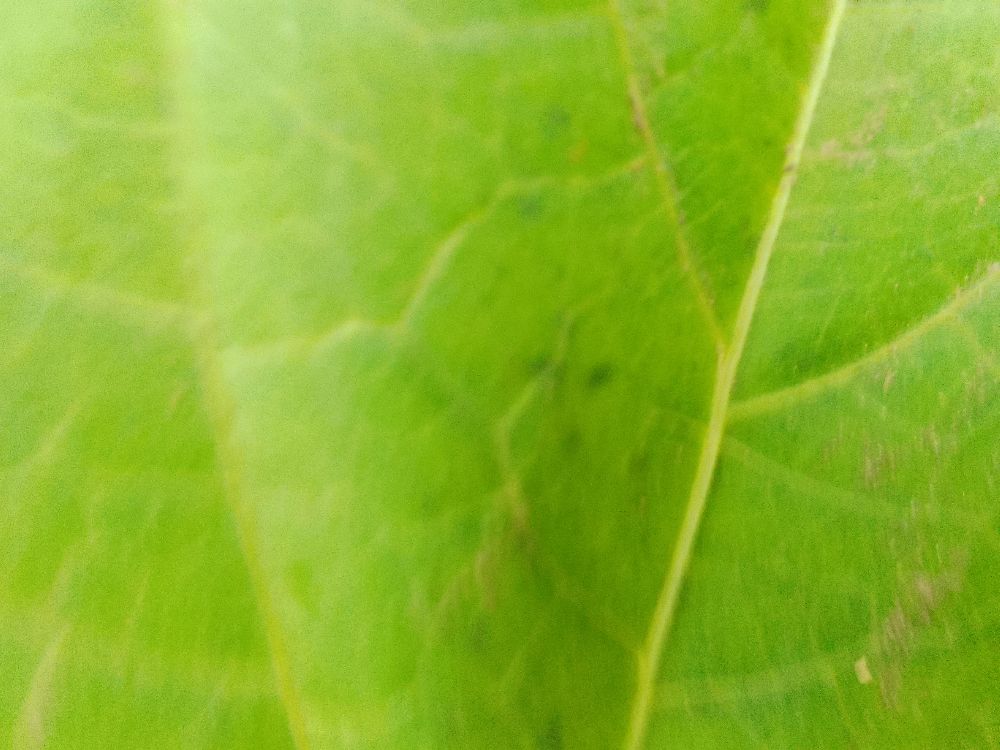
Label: healthy